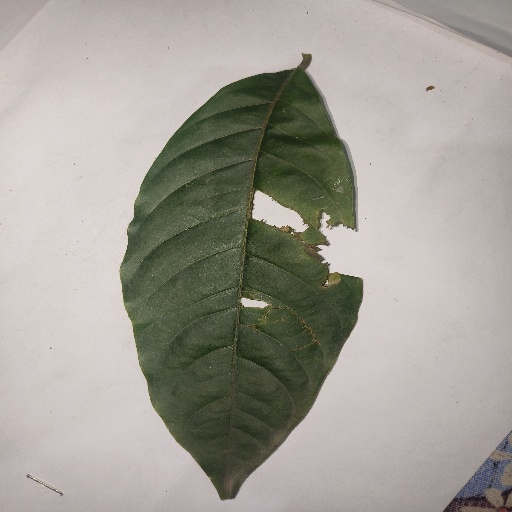
Species: HariTaki
Leaf condition: Bacterial Spot